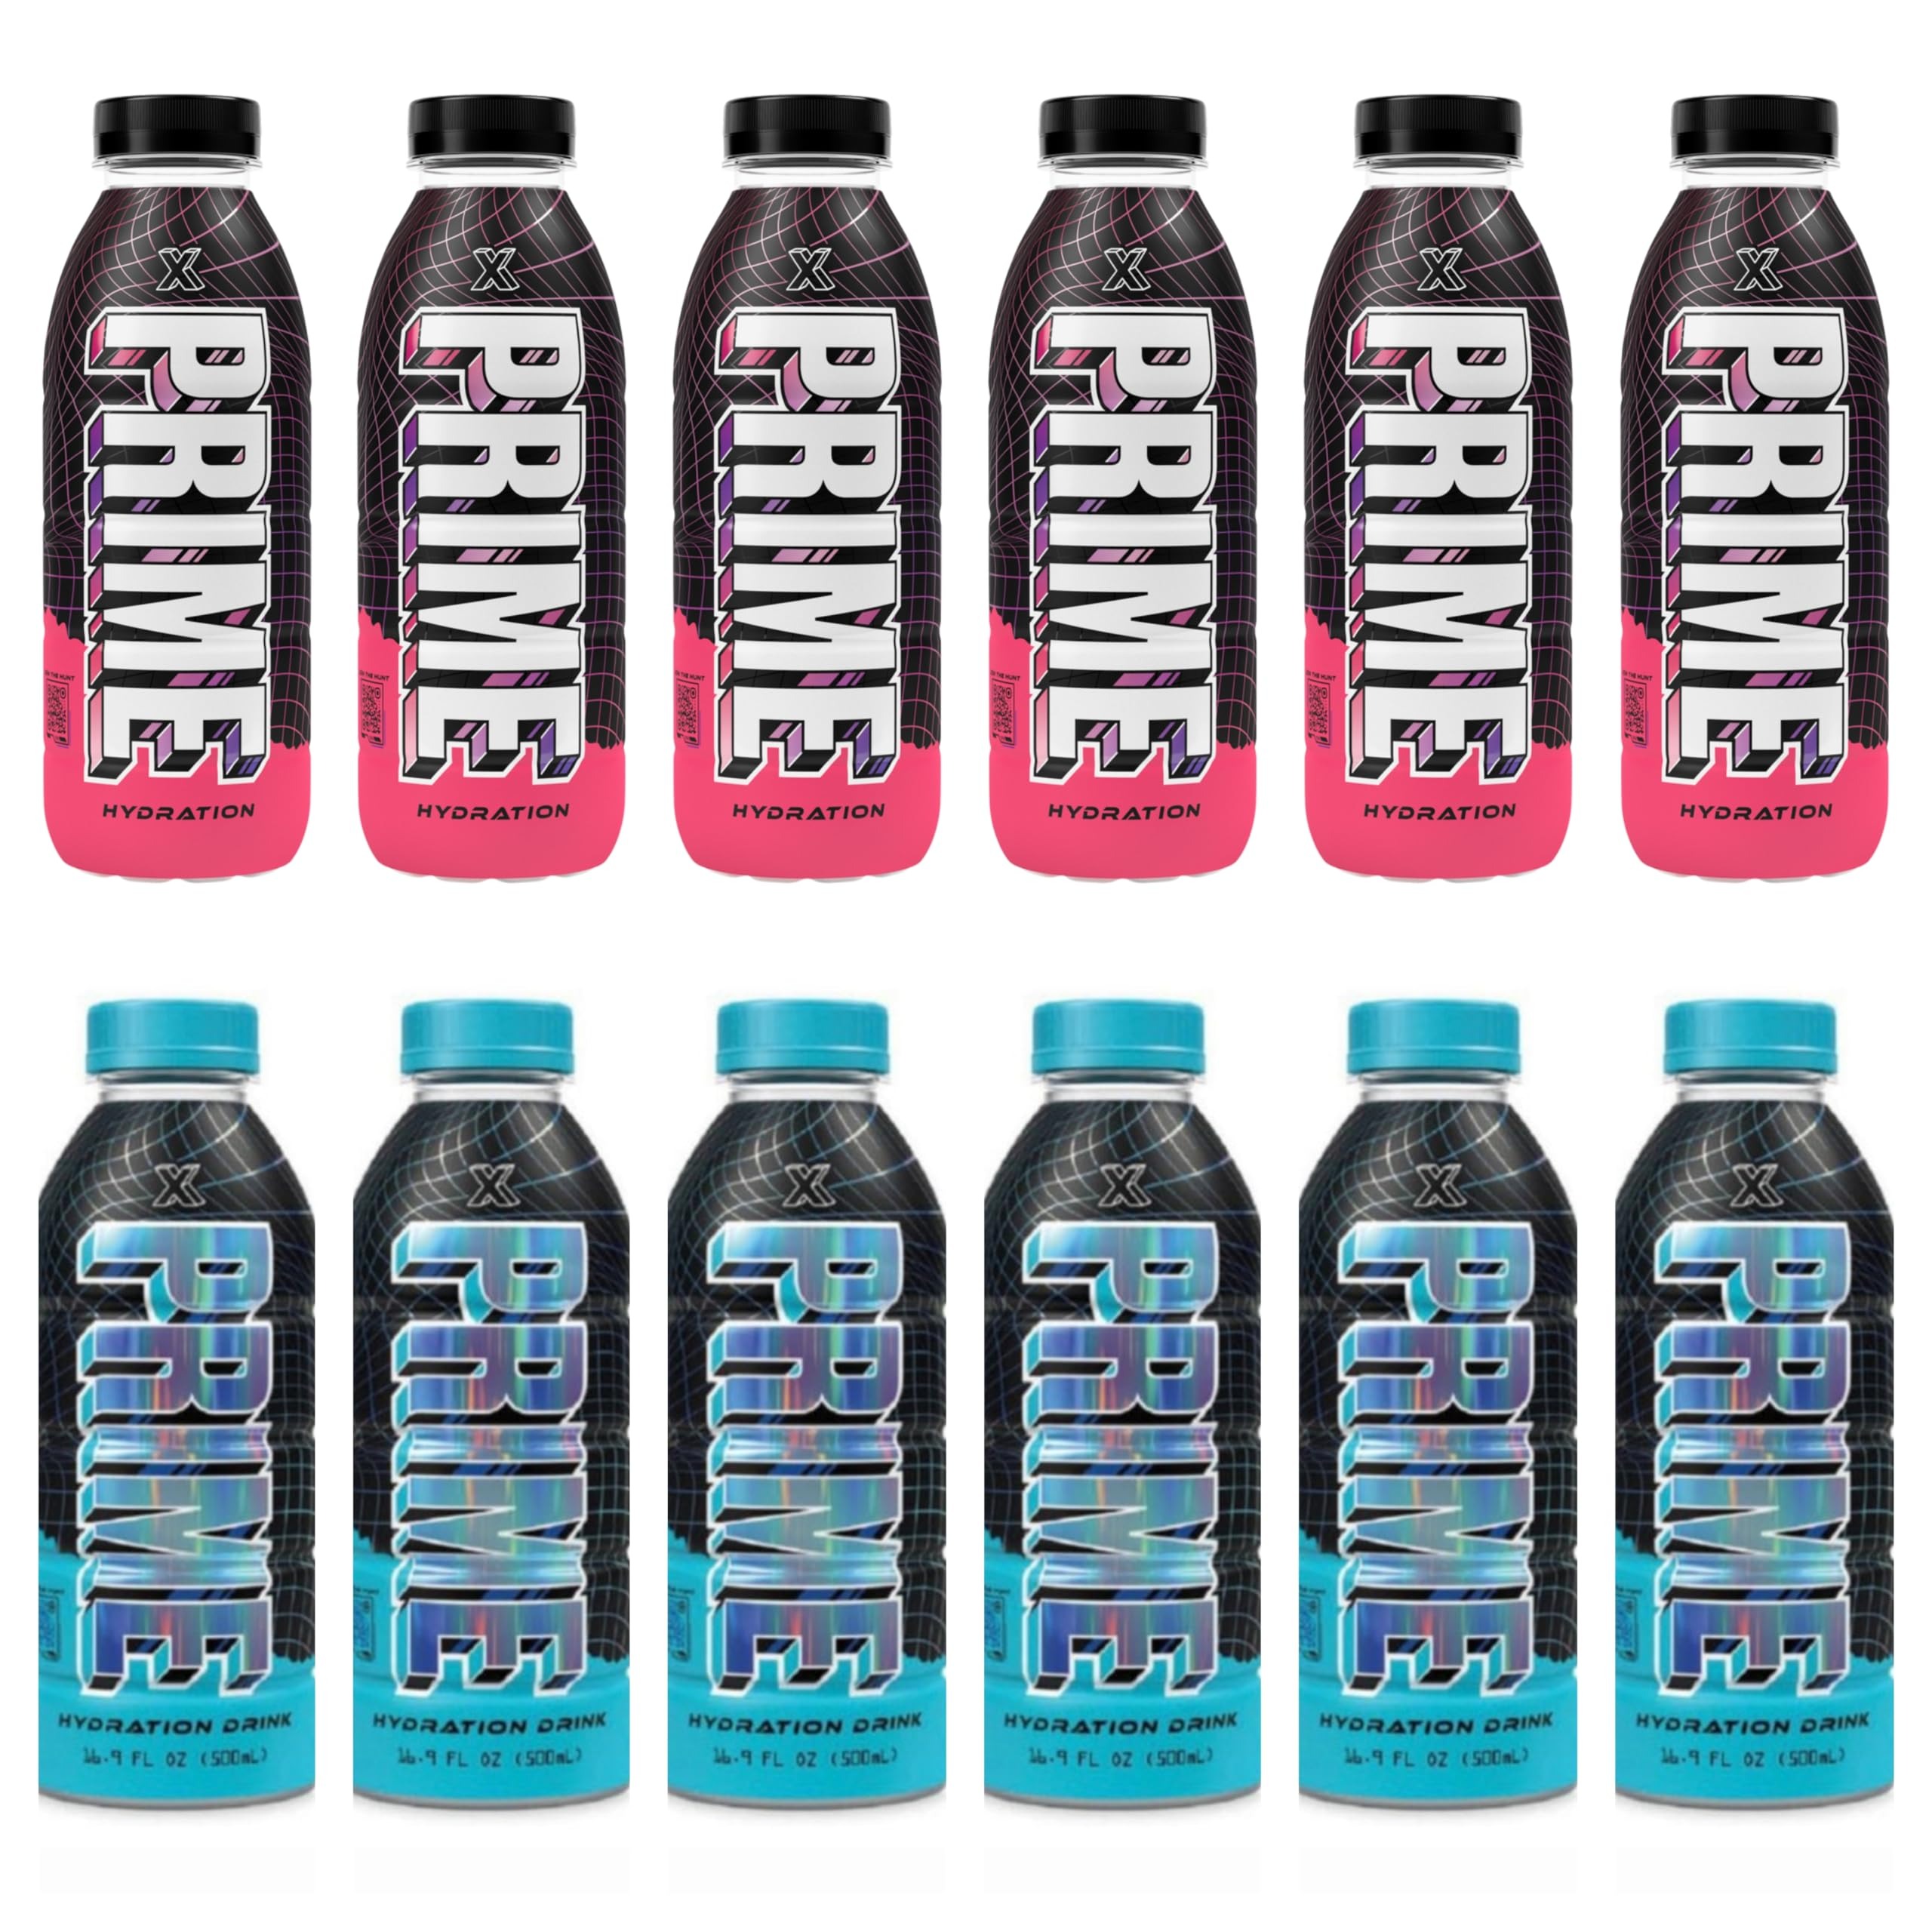
Item Name: Generic Prime X Hydration Drink, 16.9 oz (12 Bottles, 6 Blue & 6 Pink Prime X)
Value: 202.8
Unit: Fl Oz

Price: 24.9